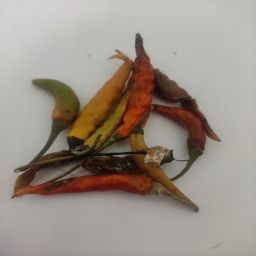
Crop: Chile Pepper
Quality: Damaged